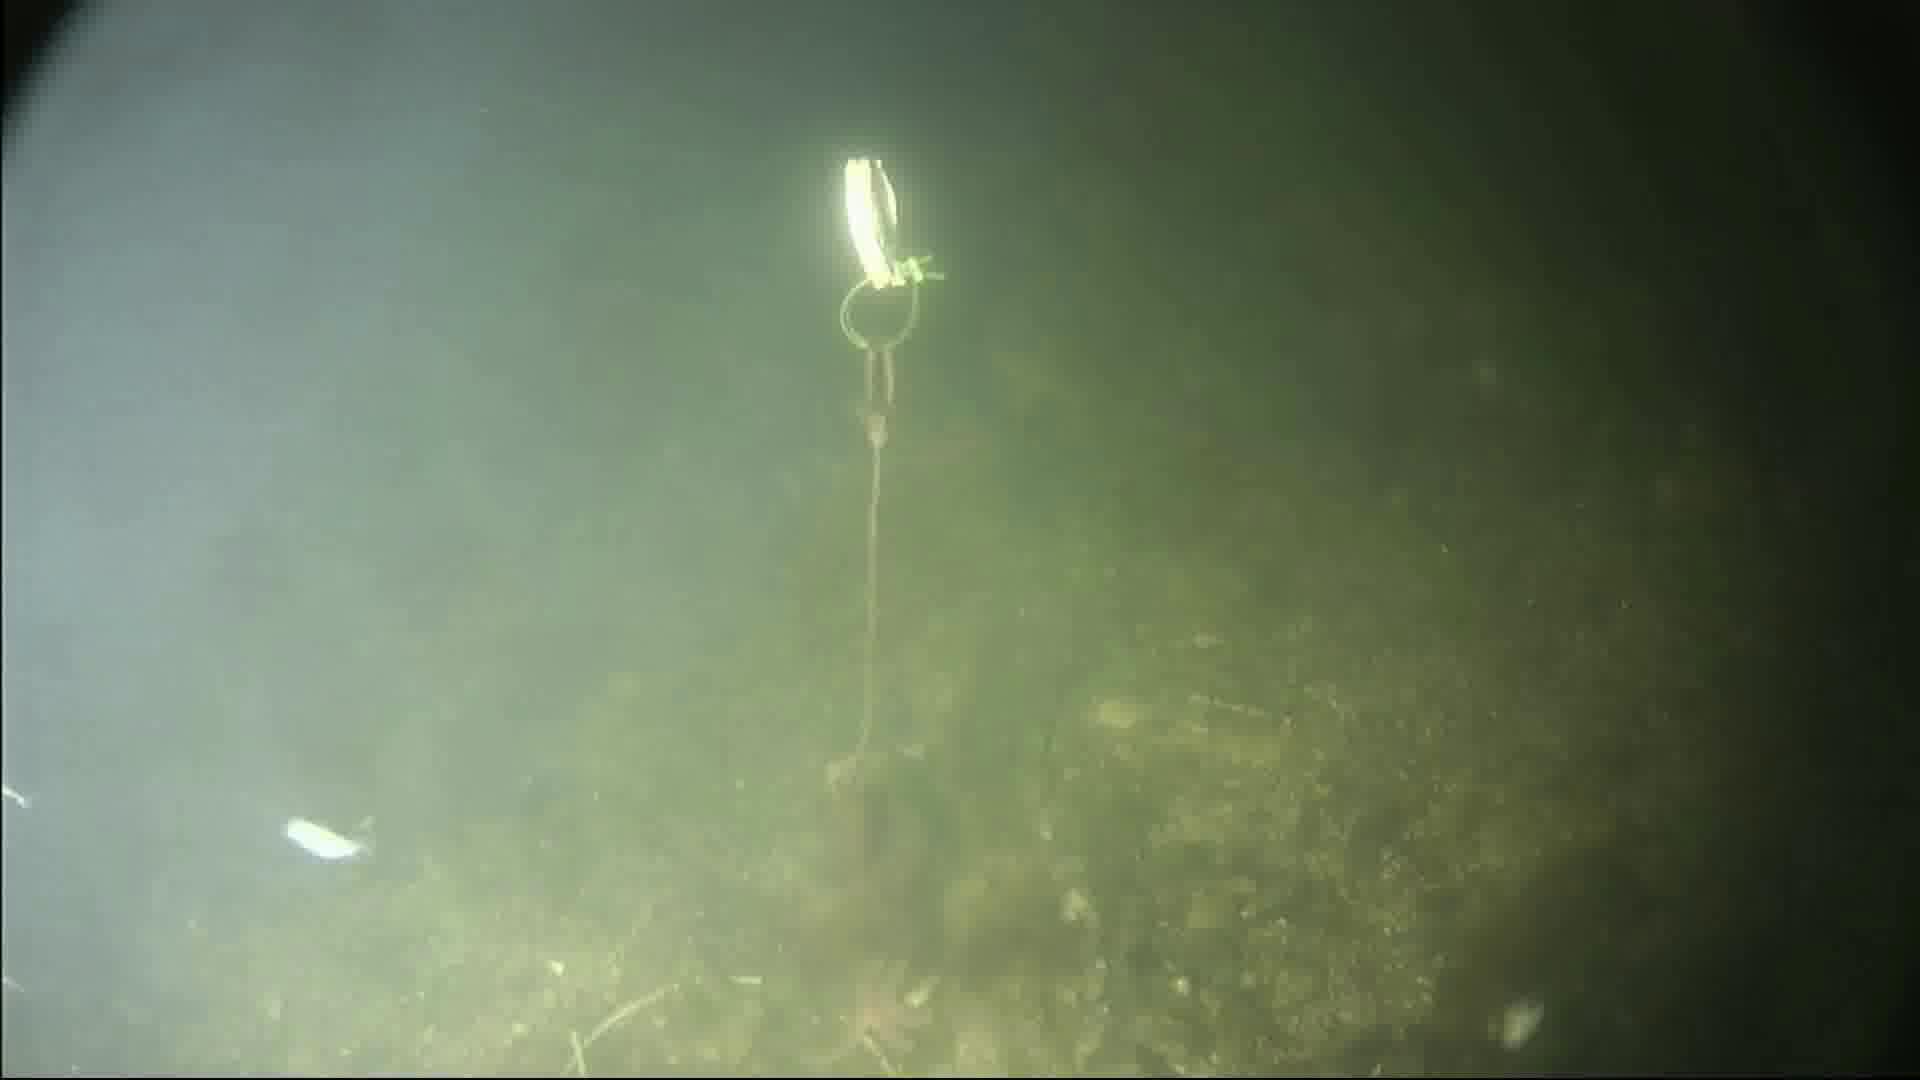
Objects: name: starfish
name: crab
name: small_fish